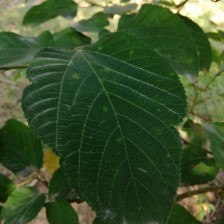
Variety: WhiteKing